Ménerbes

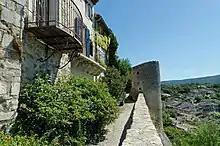
Citadel

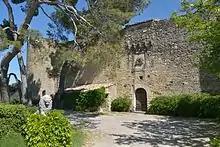
Château de Ménerbes

The village of Ménerbes and its citadel were the site of a major battle between Huguenots and Catholics, called the siege de Ménerbes, which lasted from 1573 to 1578 during the French Wars of Religion. Following early battles across France, Protestants decided to intentionally antagonize Pope Pius V by establishing a stronghold in Ménerbes, initially with 150 soldiers and followers led by Scipione de Valvoire, Gaspard Pape de Saint-Auban, and a baron from Germany. General mobilization on both sides followed, with Catholic forces led by Henri d'Angoulême for the Pope.